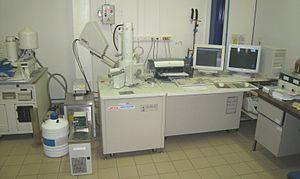
Microscope électronique à balayage JEOL JSM-5500 et ses accessoires.